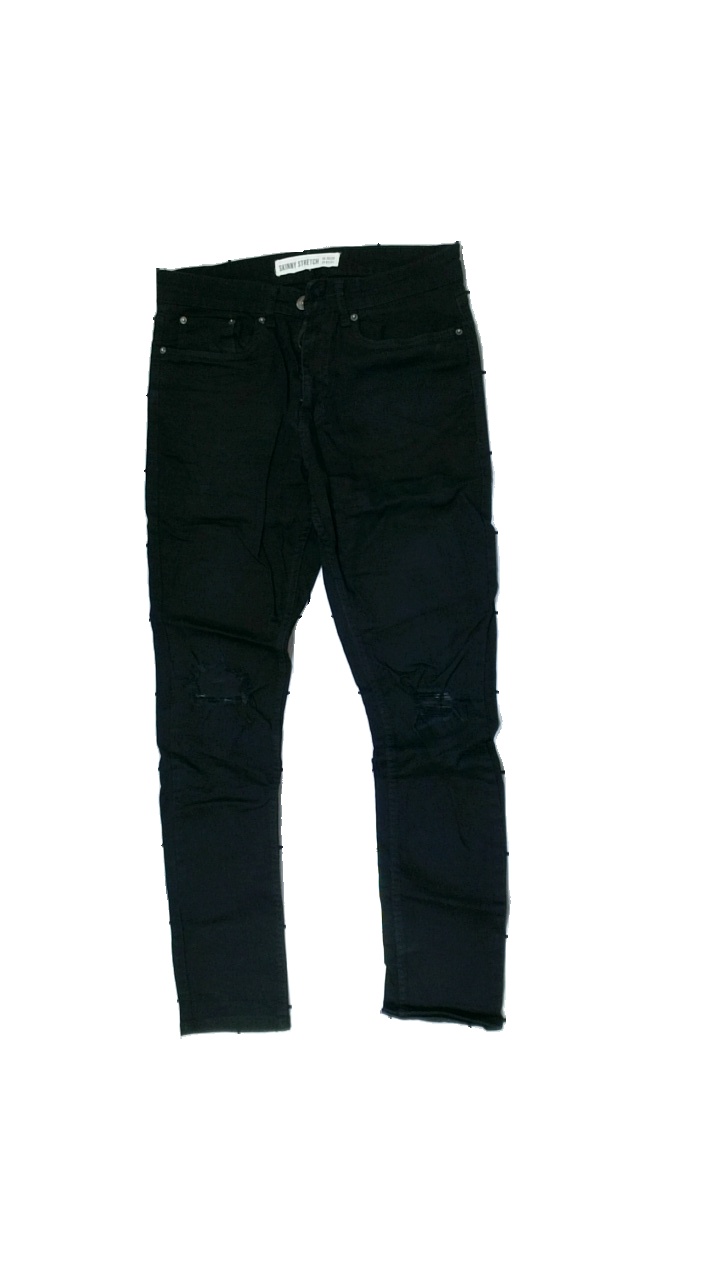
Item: Trousers (Ladies)
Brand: New Look
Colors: Black
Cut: Tight
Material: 100% Cott
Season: All
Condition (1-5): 2
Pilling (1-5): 5
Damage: Fabric damage
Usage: Recycle
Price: <50